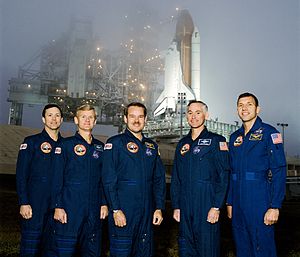
STS-36
STS-36 var rumfærgen Atlantis 6. rumfærge-mission. Den blev opsendt d. 28. februar 1990 og vendte tilbage den 4. marts 1990.